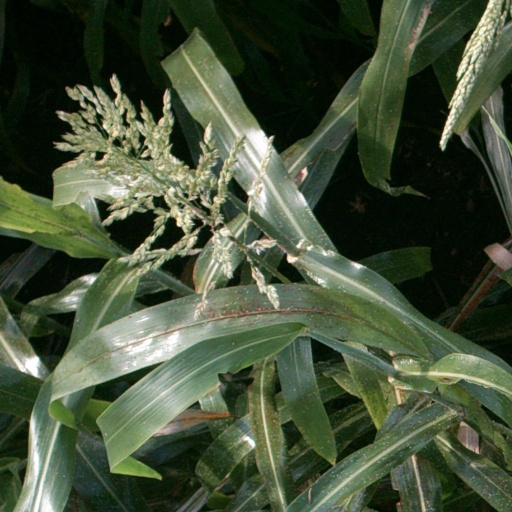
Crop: sorghum